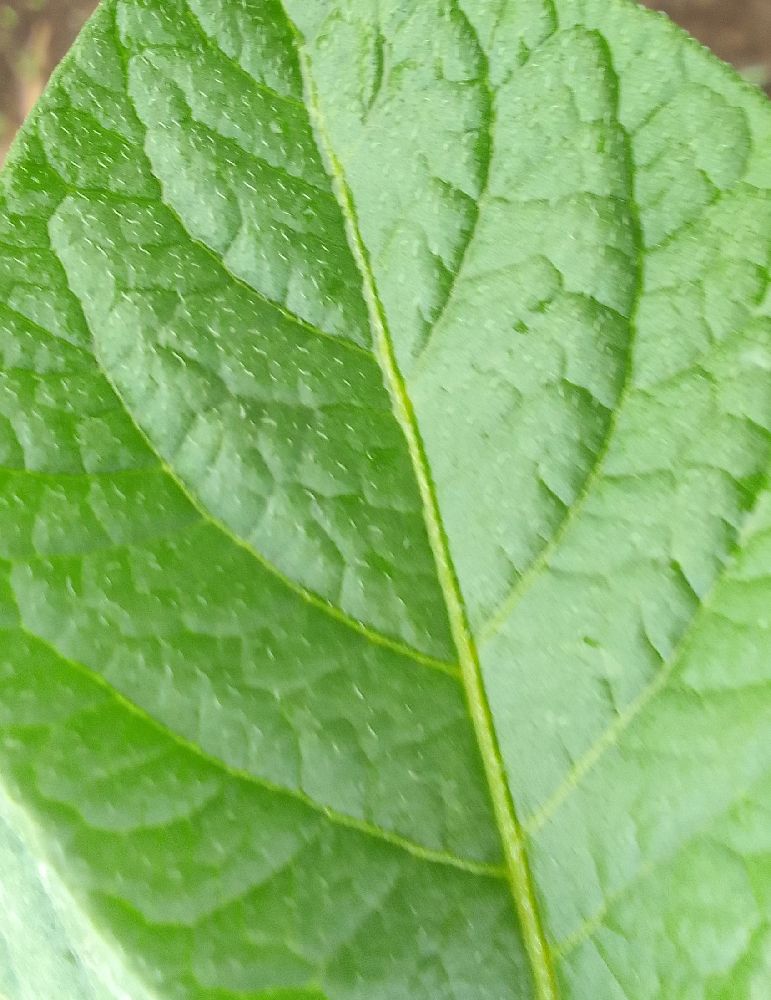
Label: Healthy